Idaho State Bengals football

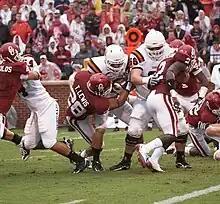
Idaho State (in white uniforms) playing the Oklahoma Sooners in 2009

John Zamberlin was head coach at Central Washington before he went to Idaho State. He won four conference championships as head coach of Central Washington. Zamberlain's contract was originally going to end in 2009, but Idaho State extended the contract by two seasons. The choice was very controversial among students due to the team's lack of success. He averaged 1.5 wins per season, and he ended his career 6–39 (.133), the second-lowest winning percentage in program history. He was later a linebackers coach for the Hamilton Tiger-Cats of the CFL from 2012 to 2013.